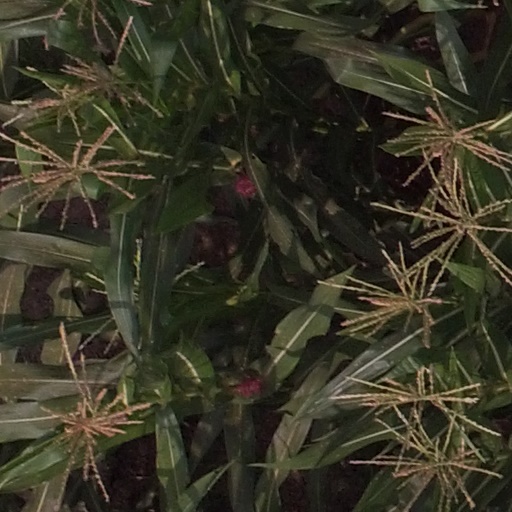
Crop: maize; corn